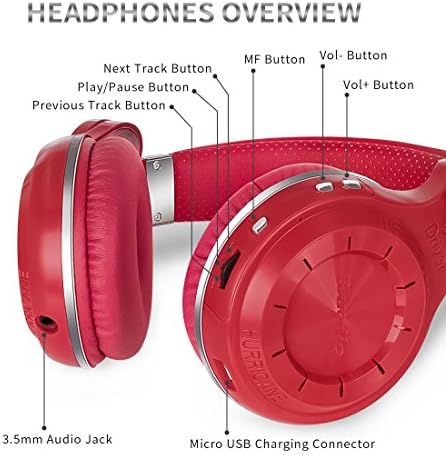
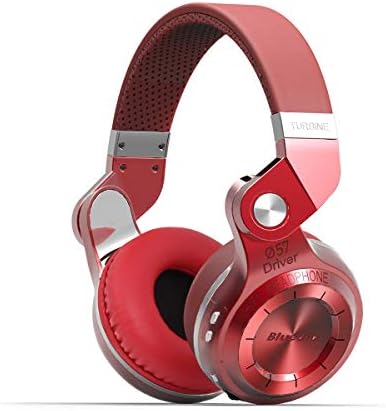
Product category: headphones
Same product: yes